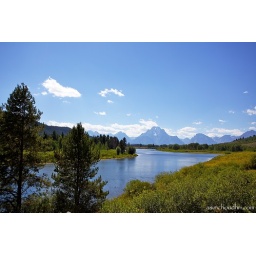
a view of the snake river shortly after it emerges from jackson lake in grand teton national park...